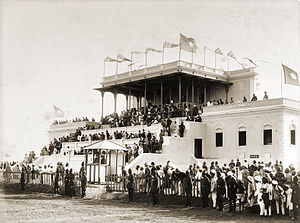
Hyderabad Race Club
Tilskuerpladser i 1880
Hyderabad Race Club er en hestevæddeløbsklub og galopbane i Malakpet, Hyderabad, Andhra Pradesh, Indien Banen betragtes som en af Indiens bedste.